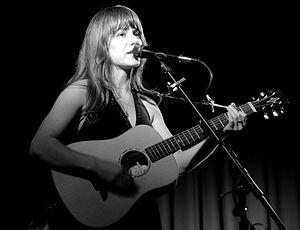
Jenny Lewis est une chanteuse, auteure-compositrice, musicienne et actrice américaine.